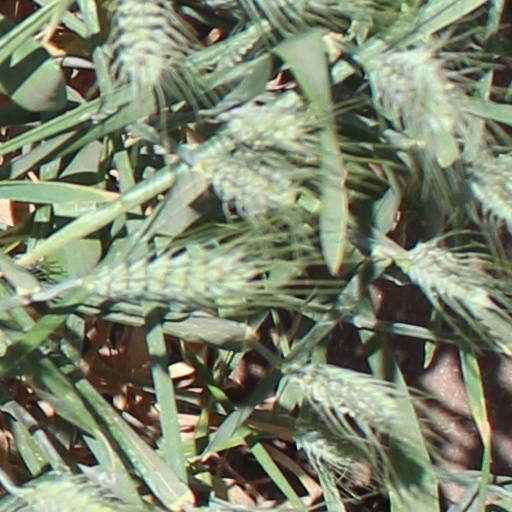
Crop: wheat